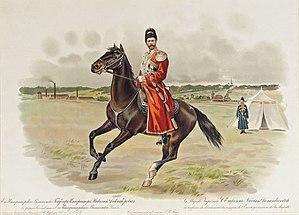
Nicolas II en uniforme de cosaque de la garde, publié en 1901 dans l'Illustration.